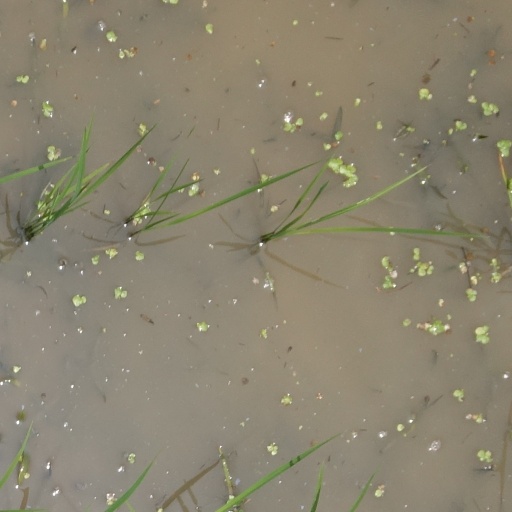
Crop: rice